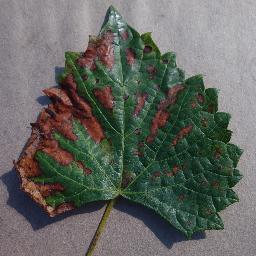
Label: Grape___Esca_(Black_Measles)